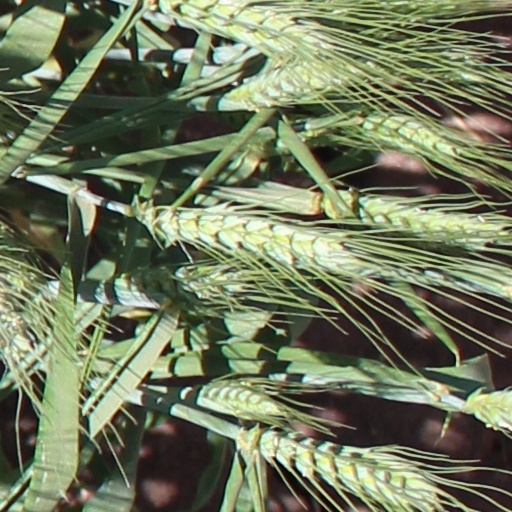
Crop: wheat